Wind power in Australia

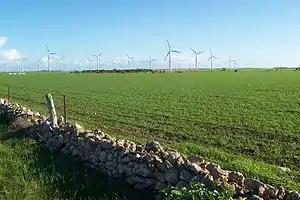
Wattle Point wind farm near Edithburgh, South Australia

A full listing of all the wind farms in Australia can be found in the List of wind farms in Australia. Relevant state articles are: